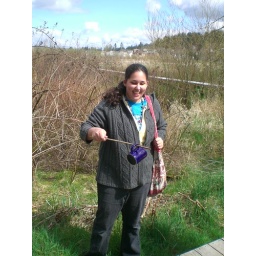
Catherine holding up a mug we found. It was in a plastic bag. :o